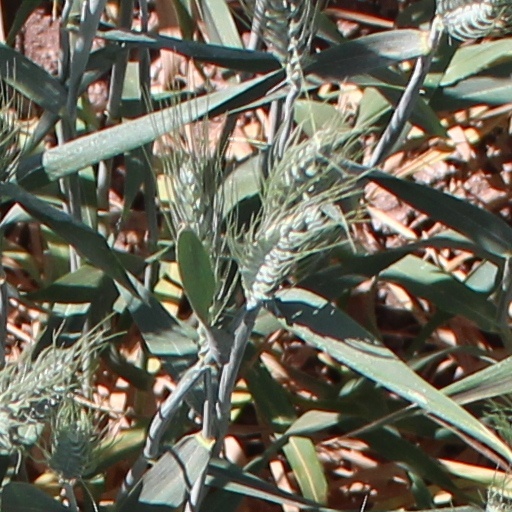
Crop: wheat